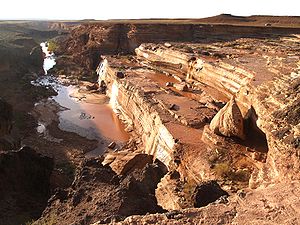
Little Colorado River
Grand Falls i Little Colorado River ved normal vandstand
Little Colorado River er en 507 km lang flod i det nordlige Arizona i USA, som løber ud i den store Colorado River i den øvre del af Grand Canyon. Dens udspring er i New Mexico nær Gallup, hvorfra den løber mod vest ind i Arizona, og svinger mod nordvest ved Winslow. En vestlig, kort biflod løber gennem byen Flagstaff. Floden og dens afvandingsområde på 73.160 km² er meget tørt.